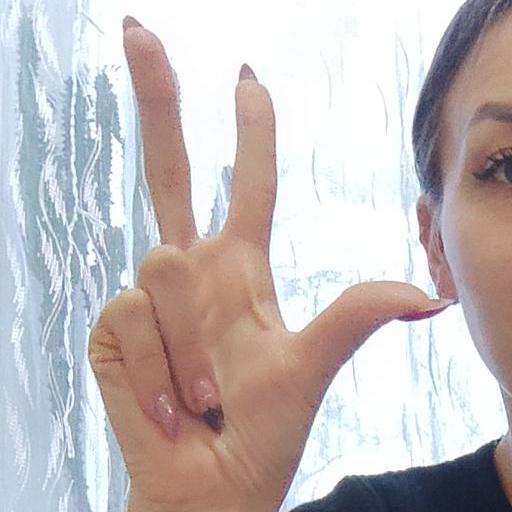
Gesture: three2